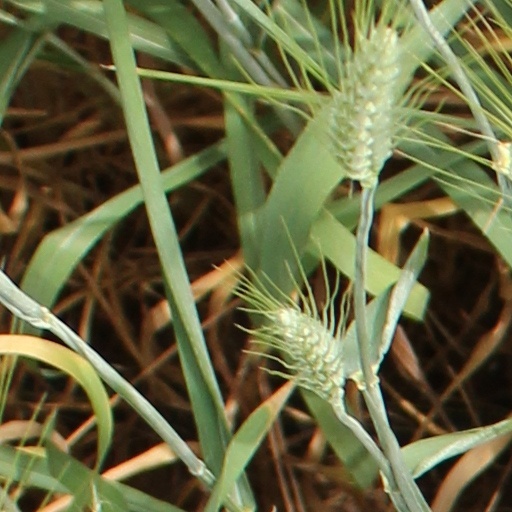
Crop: wheat